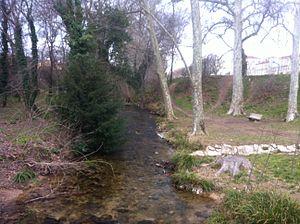
L'huveaune à Saint-Zacharie
Saint-Zacharie est une commune française du Var en région Provence-Alpes-Côte d'Azur, à la frontière avec les Bouches-du-Rhône. Elle est traversée par la route départementale 560 et par l'Huveaune.